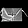
Label: Bag